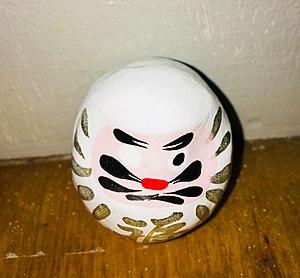
Daruma blanc venant de Tokyo
Daruma est le nom japonais de Bodhidharma. Le daruma est une figurine de papier mâché japonaise qui a la forme d'un moine bouddhiste. Un daruma est surtout, dans la culture japonaise, une figurine à vœux, chance et prospérité.